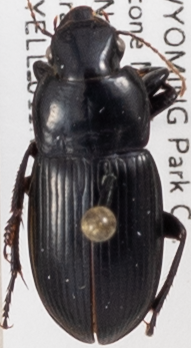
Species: Harpalus laticeps
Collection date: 2019-06-26
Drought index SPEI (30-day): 0.156
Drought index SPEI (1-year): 0.072
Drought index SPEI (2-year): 1.22